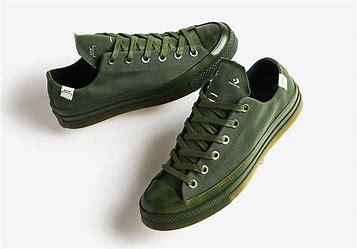
Brand: Converse
Model: Chuck 70